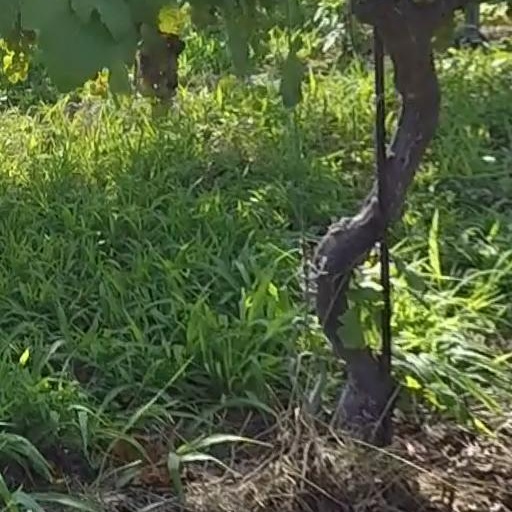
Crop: grape